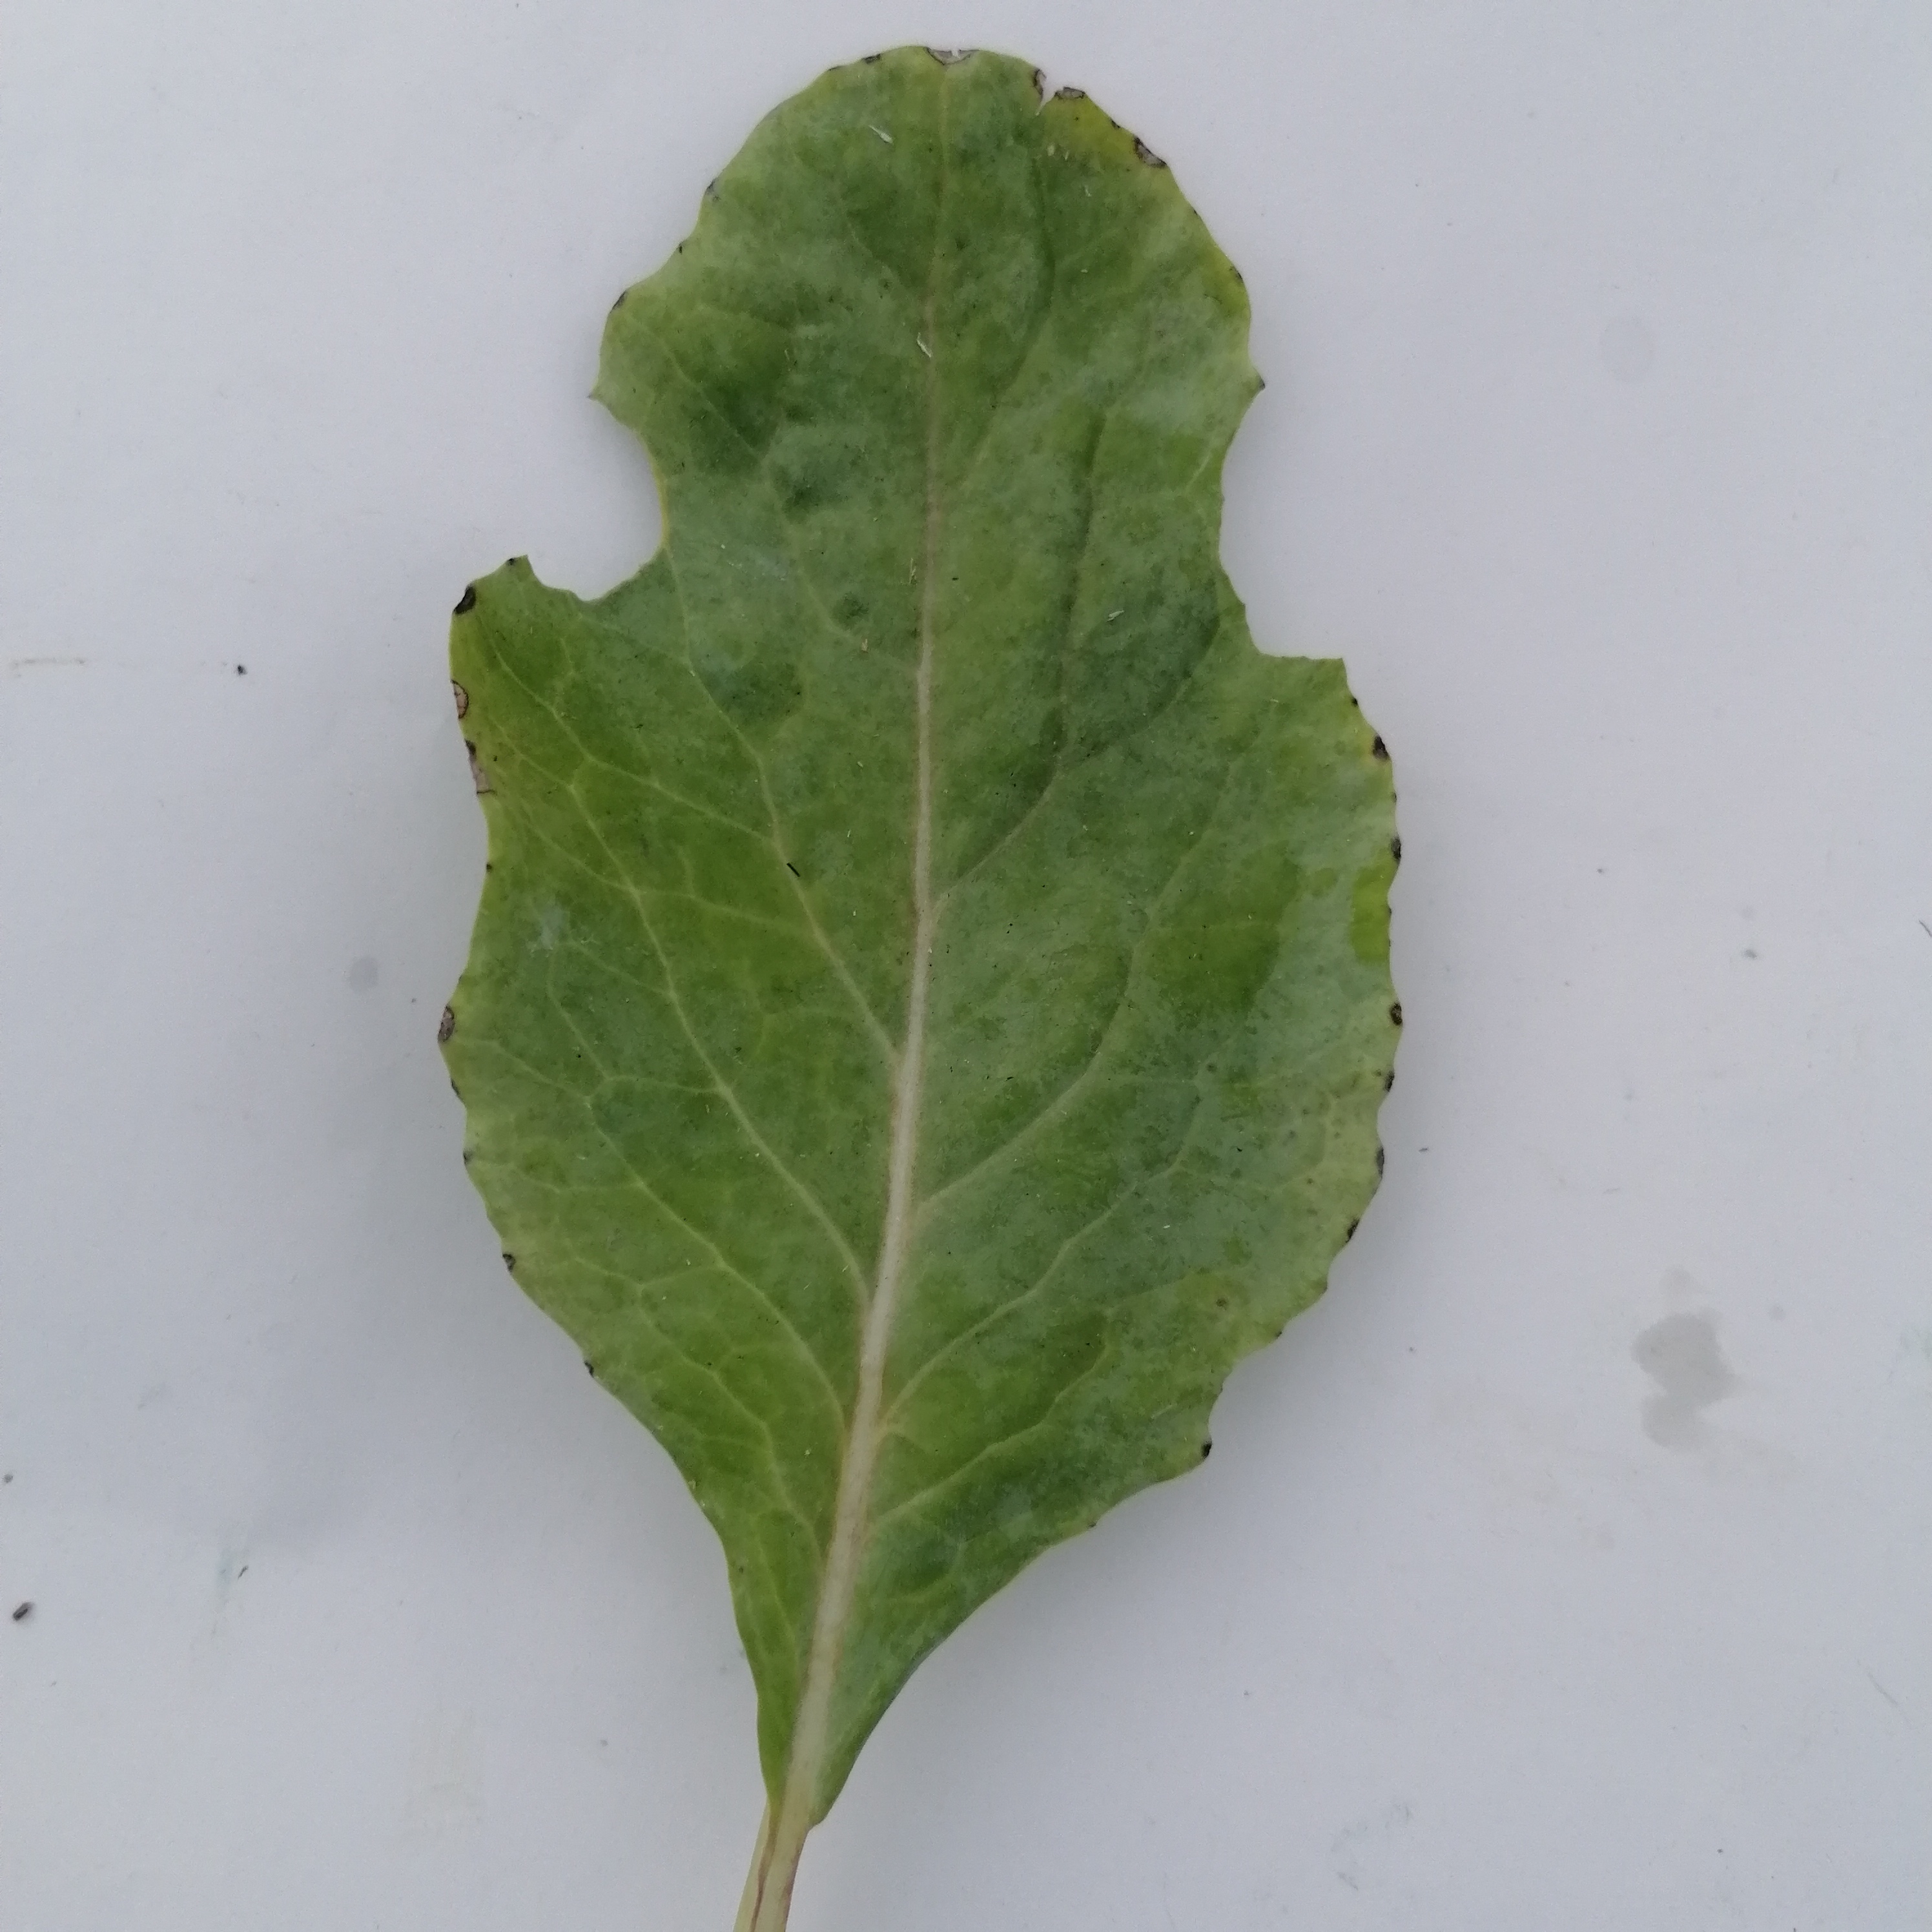
Label: Insect Hole